Smithfield Chambers

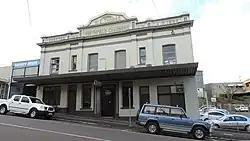
Smithfield Chambers, 2015

Smithfield Chambers is a heritage-listed office building at 235 Mary Street, Gympie, Gympie Region, Queensland, Australia. It was designed by Leslie Gordon Corrie and built in the 1890s by William Anthony. It was added to the Queensland Heritage Register on 15 July 2011.